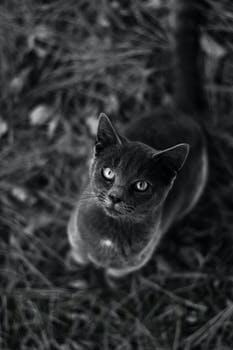
Label: Watermark